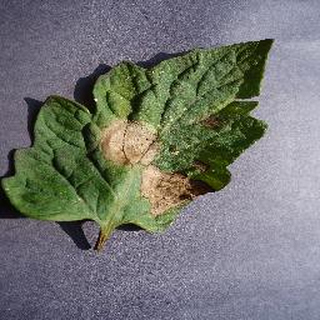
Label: tomato_late_blight